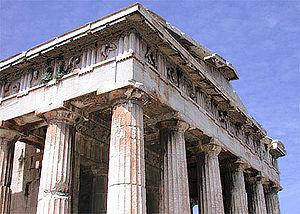
Héphaïsteion, détail. Agora d'Athènes